Communications in Afghanistan

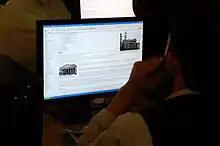
Internet user at Kandahar University

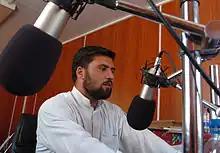
Afghani broadcaster on Kala Gush Radio sending communications out across Nuristan province, Afghanistan

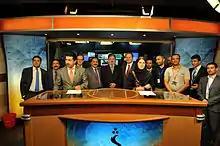
Shamshad TV studio began transmitting in 2005 and mainly broadcasts in Pashto language

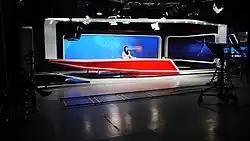
Studio of TOLOnews, a twenty-four hour Afghan news channel launched in August 2010, broadcasting from Kabul, Afghanistan

Afghanistan was given legal control of the ".af" domain in 2003, and the Afghanistan Network Information Center (AFGNIC) was established to administer domain names. The country has 327,000 IP addresses and around 6,000 .af domains. Internet in Afghanistan is accessed by over 9 million users today. According to a 2020 estimate, over 7 million residents, which is roughly 18% of the population, had access to the internet. There are over a dozen different internet service providers in Afghanistan.